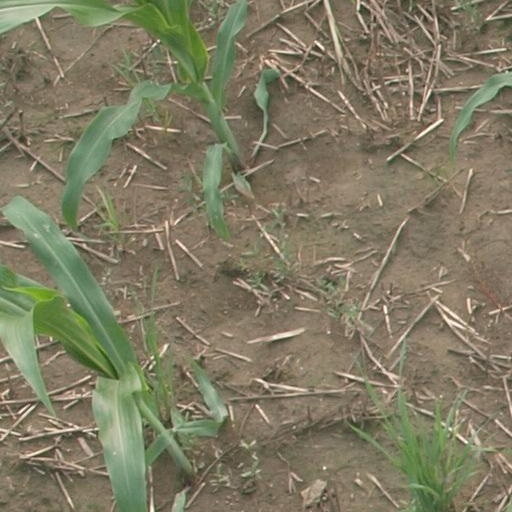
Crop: maize; corn